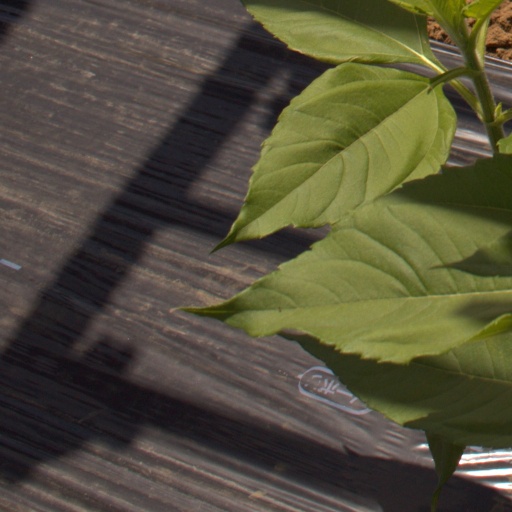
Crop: Jerusalem artichoke